KKSU (AM)

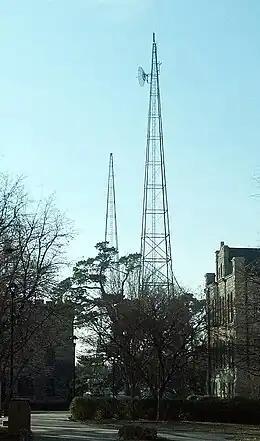
The radio towers for KSAC, erected next to Calvin Hall; the towers have since been listed in the National Register of Historic Places.

Hundreds of letters were received praising the KFKB broadcasts. In response to the success, President Jardine and Dean Umberger convinced the State Board of Administration to provide an appropriation of $20,000 for the erection of an up-to-date broadcasting station at the college, which was announced by Hon. A. B. Carney, chairman of the Board, at the alumni-senior banquet on May 28, 1924. A 500-watt Western Electric transmitting set was purchased in July, and two 150 foot (45 m) towers were erected west of Nichols Gymnasium to support a transmitting antenna. A room on the third floor of the gymnasium was equipped for the new station's use. Because construction of the new station could not begin immediately, broadcasts over KFKB were restarted on September 15.